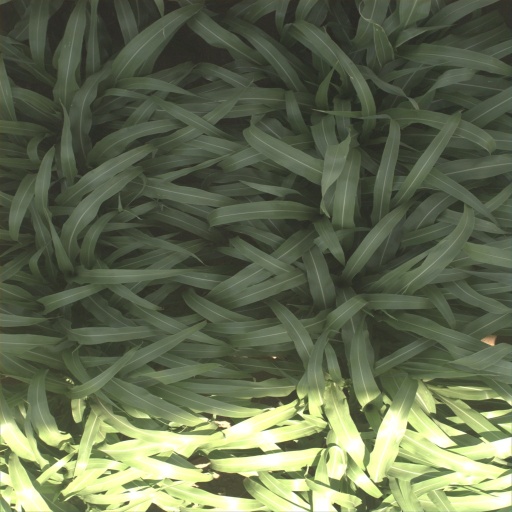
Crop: sorghum